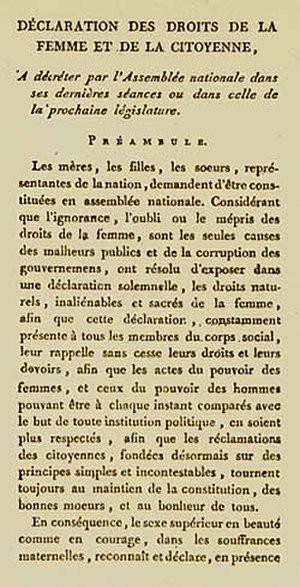
Déclaration des droits de la femme et de la citoyenne, 1791
La Déclaration des droits de la femme et de la citoyenne est un texte juridique français, exigeant la pleine assimilation légale, politique et sociale des femmes, rédigé le 5 septembre 1791, par l’écrivaine Olympe de Gouges sur le modèle de la Déclaration des droits de l'homme et du citoyen proclamée le 26 août 1789, et publié dans la brochure Les Droits de la femme, adressée à la reine. Premier document à évoquer l’égalité juridique et légale des femmes par rapport aux hommes, la Déclaration des droits de la femme et de la citoyenne a été rédigée afin d’être présentée à l’Assemblée législative le 28 octobre 1791 pour y être adoptée.